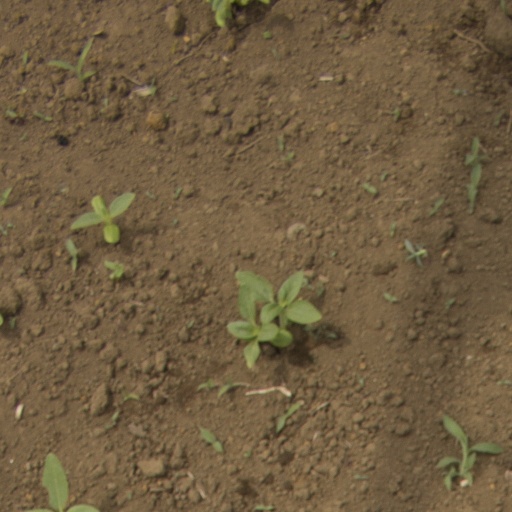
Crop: Jerusalem artichoke